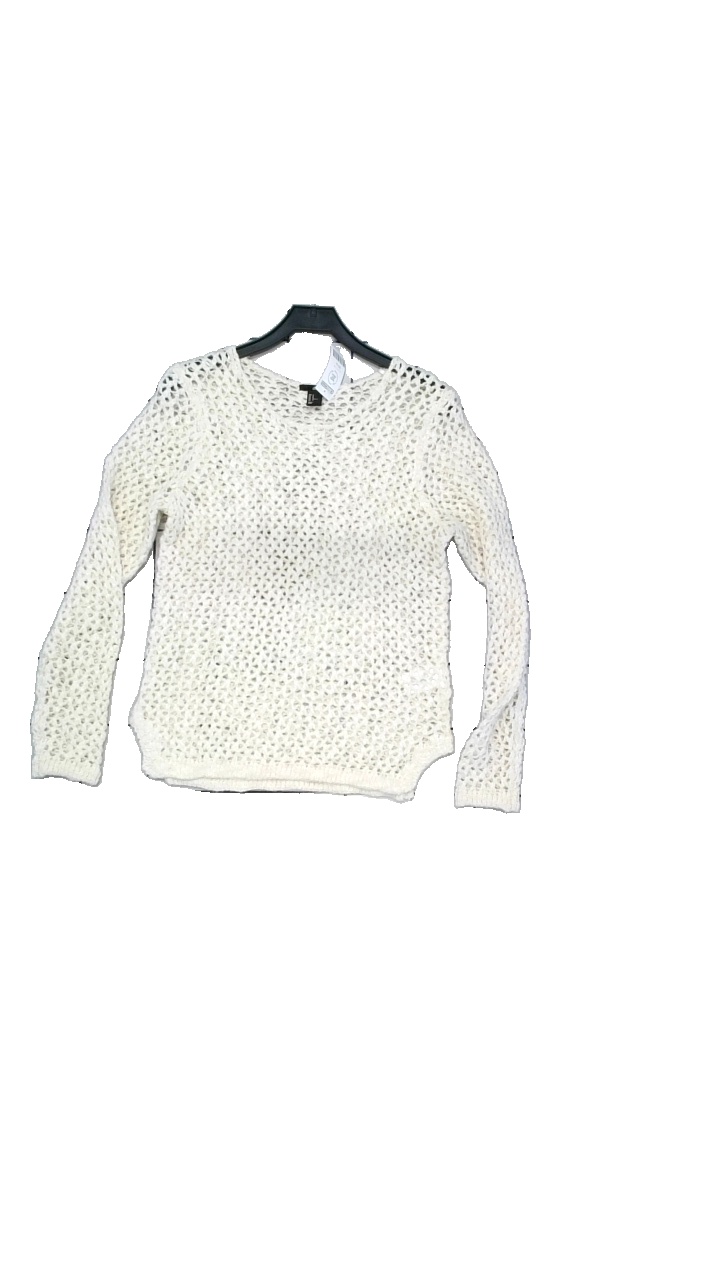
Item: Sweater (Ladies)
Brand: H&m
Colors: White, Beige
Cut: Loose
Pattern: Glitter
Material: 95% acrylic, 3% metallic fibres, 2% polyester
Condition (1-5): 5
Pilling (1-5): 4
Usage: Reuse
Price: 50-100